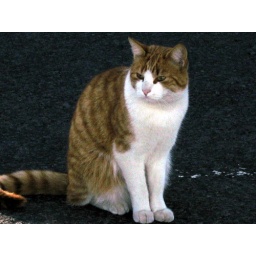
This cat was sitting in the middle of the street and didnt care about the traffic